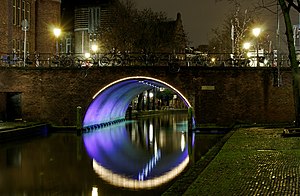
Kanal / Udenlandske kanaler
Kanal i den hollandske by Utrecht om natten.
En kanal er en kunstig sejlbar vandrende. Kanaler er ofte lange smalle havnebassiner, der udgår fra et større havnebassin og enten ender blindt i land eller står i forbindelse med et andet eller samme havnebassin. De har på siderne kajmure eller bolværker og har måske også pakhuse og tjener i langt højere grad til losning og ladning af varer end til transport af dem. Hovedhensigten er at skaffe forøget bolværksplads. Desuden anvendes ordet undertiden om et naturligt vandløb som den Engelske Kanal.